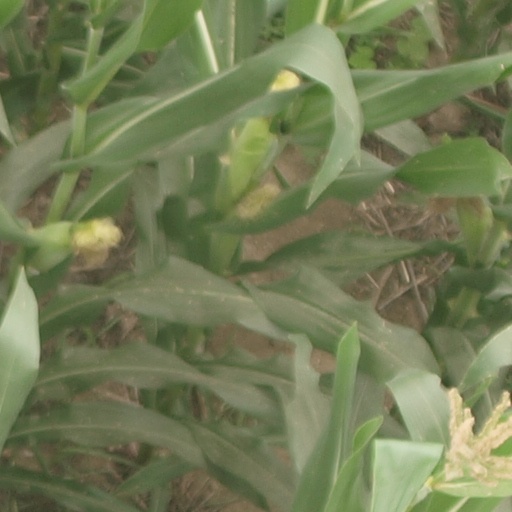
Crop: maize; corn